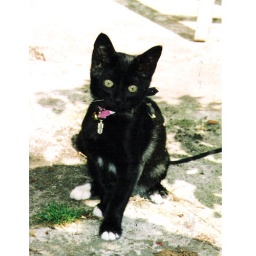
pear tree in flower